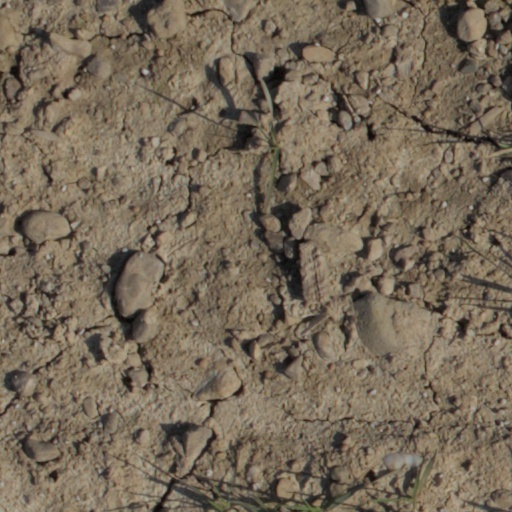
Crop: wheat